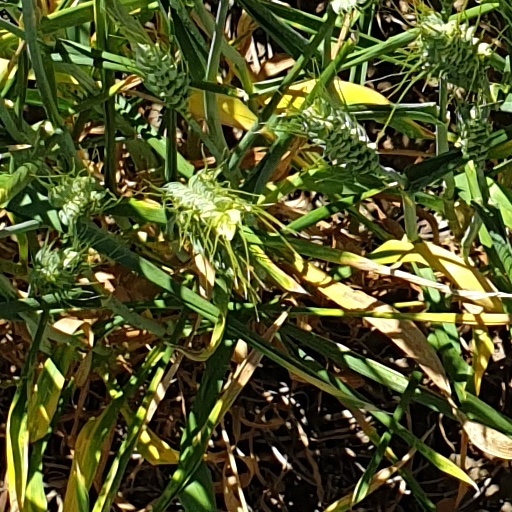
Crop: wheat